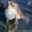
Label: frog